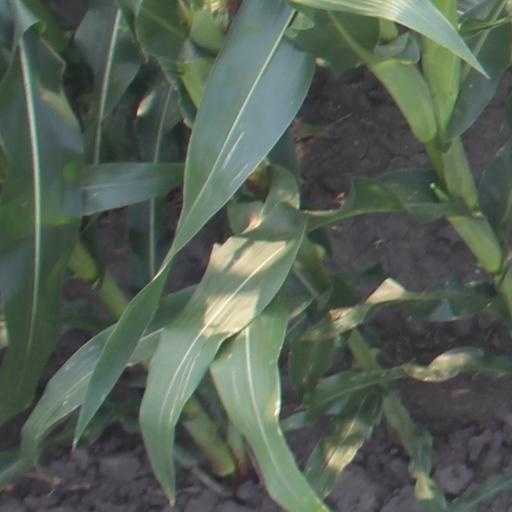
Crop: maize; corn